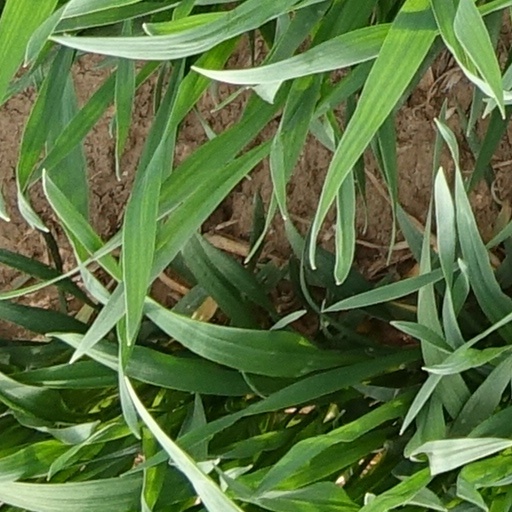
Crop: wheat